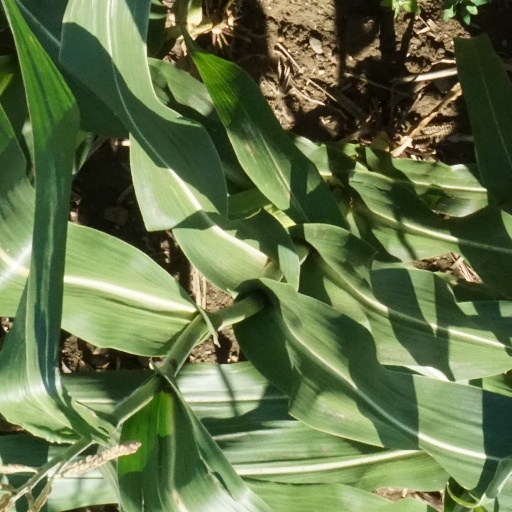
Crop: maize; corn